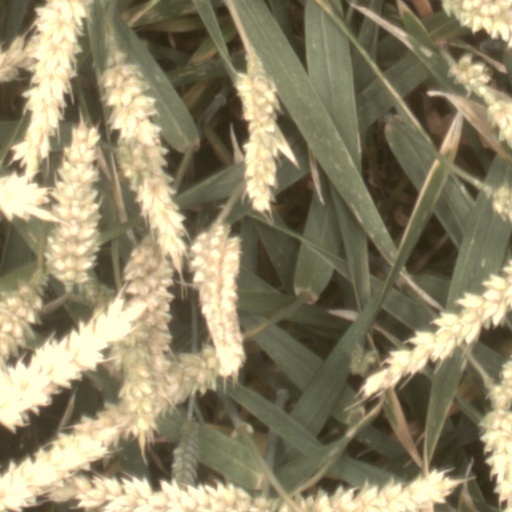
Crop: wheat